Al-Azraq Treaty of 1245

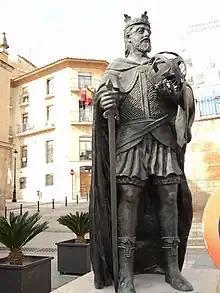
Rey Alfonso X de España [King Alfonso X of Spain] statue Plaza de España in Lorca, Spain

James I was one of the main proponents of the crusade against the Moors in Valencia which began in 1232 and officially ended with the signing of the al-Azraq Treaty in 1245. During the crusade, he tapped into his vast supply of vassals, "who had sworn 'homage and fealty'" to their king in exchange for land, in order to fill the ranks of his military. He also utilized the strategy of siege warfare which involved less risk than direct confrontation and often resulted in the gain of new territories. His strategy when attacking a region was two pronged: 1. focus all troops on the strongest fortress (physical) and 2. instill as much fear into the surrounding populace as possible (psychological). Historian Donald J. Kagay suggests that "sites might also come into the Conqueror's [James I's] hands without direct combat due to a combination of Muslim fear and the king's well known reputation for granting ostensibly liberal surrender terms." For example, the King would give defeated Moors "up to five days to vacate the conquered fortress with everything they could carry." Moors, on the other had, primarily used raiding which, like siege warfare, involved low risk and high reward. They also paid mercenaries to fight alongside them and relied on aid from the Almohad Caliphate in North Africa. The city of Valencia fell to James I in 1238 after a "long and bitter" siege; at the time the only agreement that was reached was the withdrawal of Moors from the city. In addition to military might, James I brought down the city via the bribery of one of al-Azraq's counselors. This left the leader unable to pay his hired soldiers. Historians determine that "military incompetence" is the reason for the loss of al-Andalus since Moors relied heavily on outside forces to support their military while Christian forces were "experienced" and "organized for war."